History of Málaga

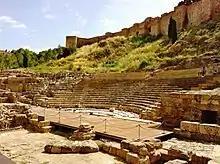
Roman amphitheater

Malaca reached a high cultural and civic development in this period, having been converted into a federated city of the empire, and was governed by its own code of laws, the "Lex Flavia Malacitana". The presence of an educated populace and their patronage of the arts had a significant bearing on this. The great Roman baths, remains of which have been found in the subsoil of the Pintor Nogales and the Cistercian Abbey, also belong to this period, as well as numerous sculptures now preserved in the Museo de Málaga.